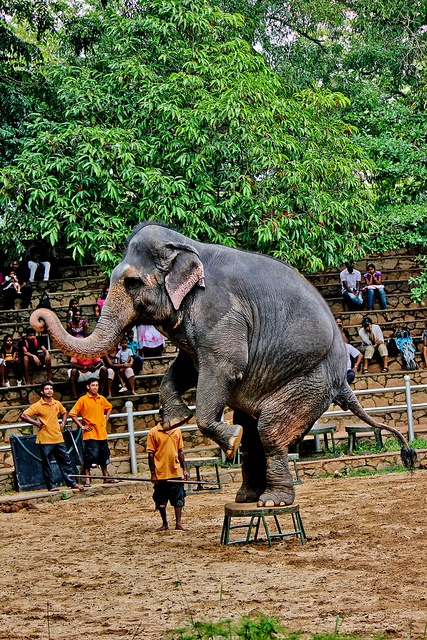
An elephant standing on top of a wooden stool.
An object is seen here in this unique image.

an elephant standing with two feet on a stool
An elephant performs tricks in front of a crowd.
a elephant balances on a stepping stool